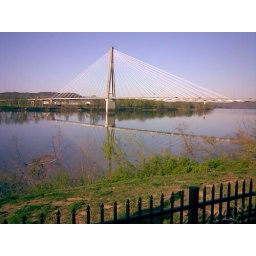
cell pic of 31st st. bridge over a calm Ohio river